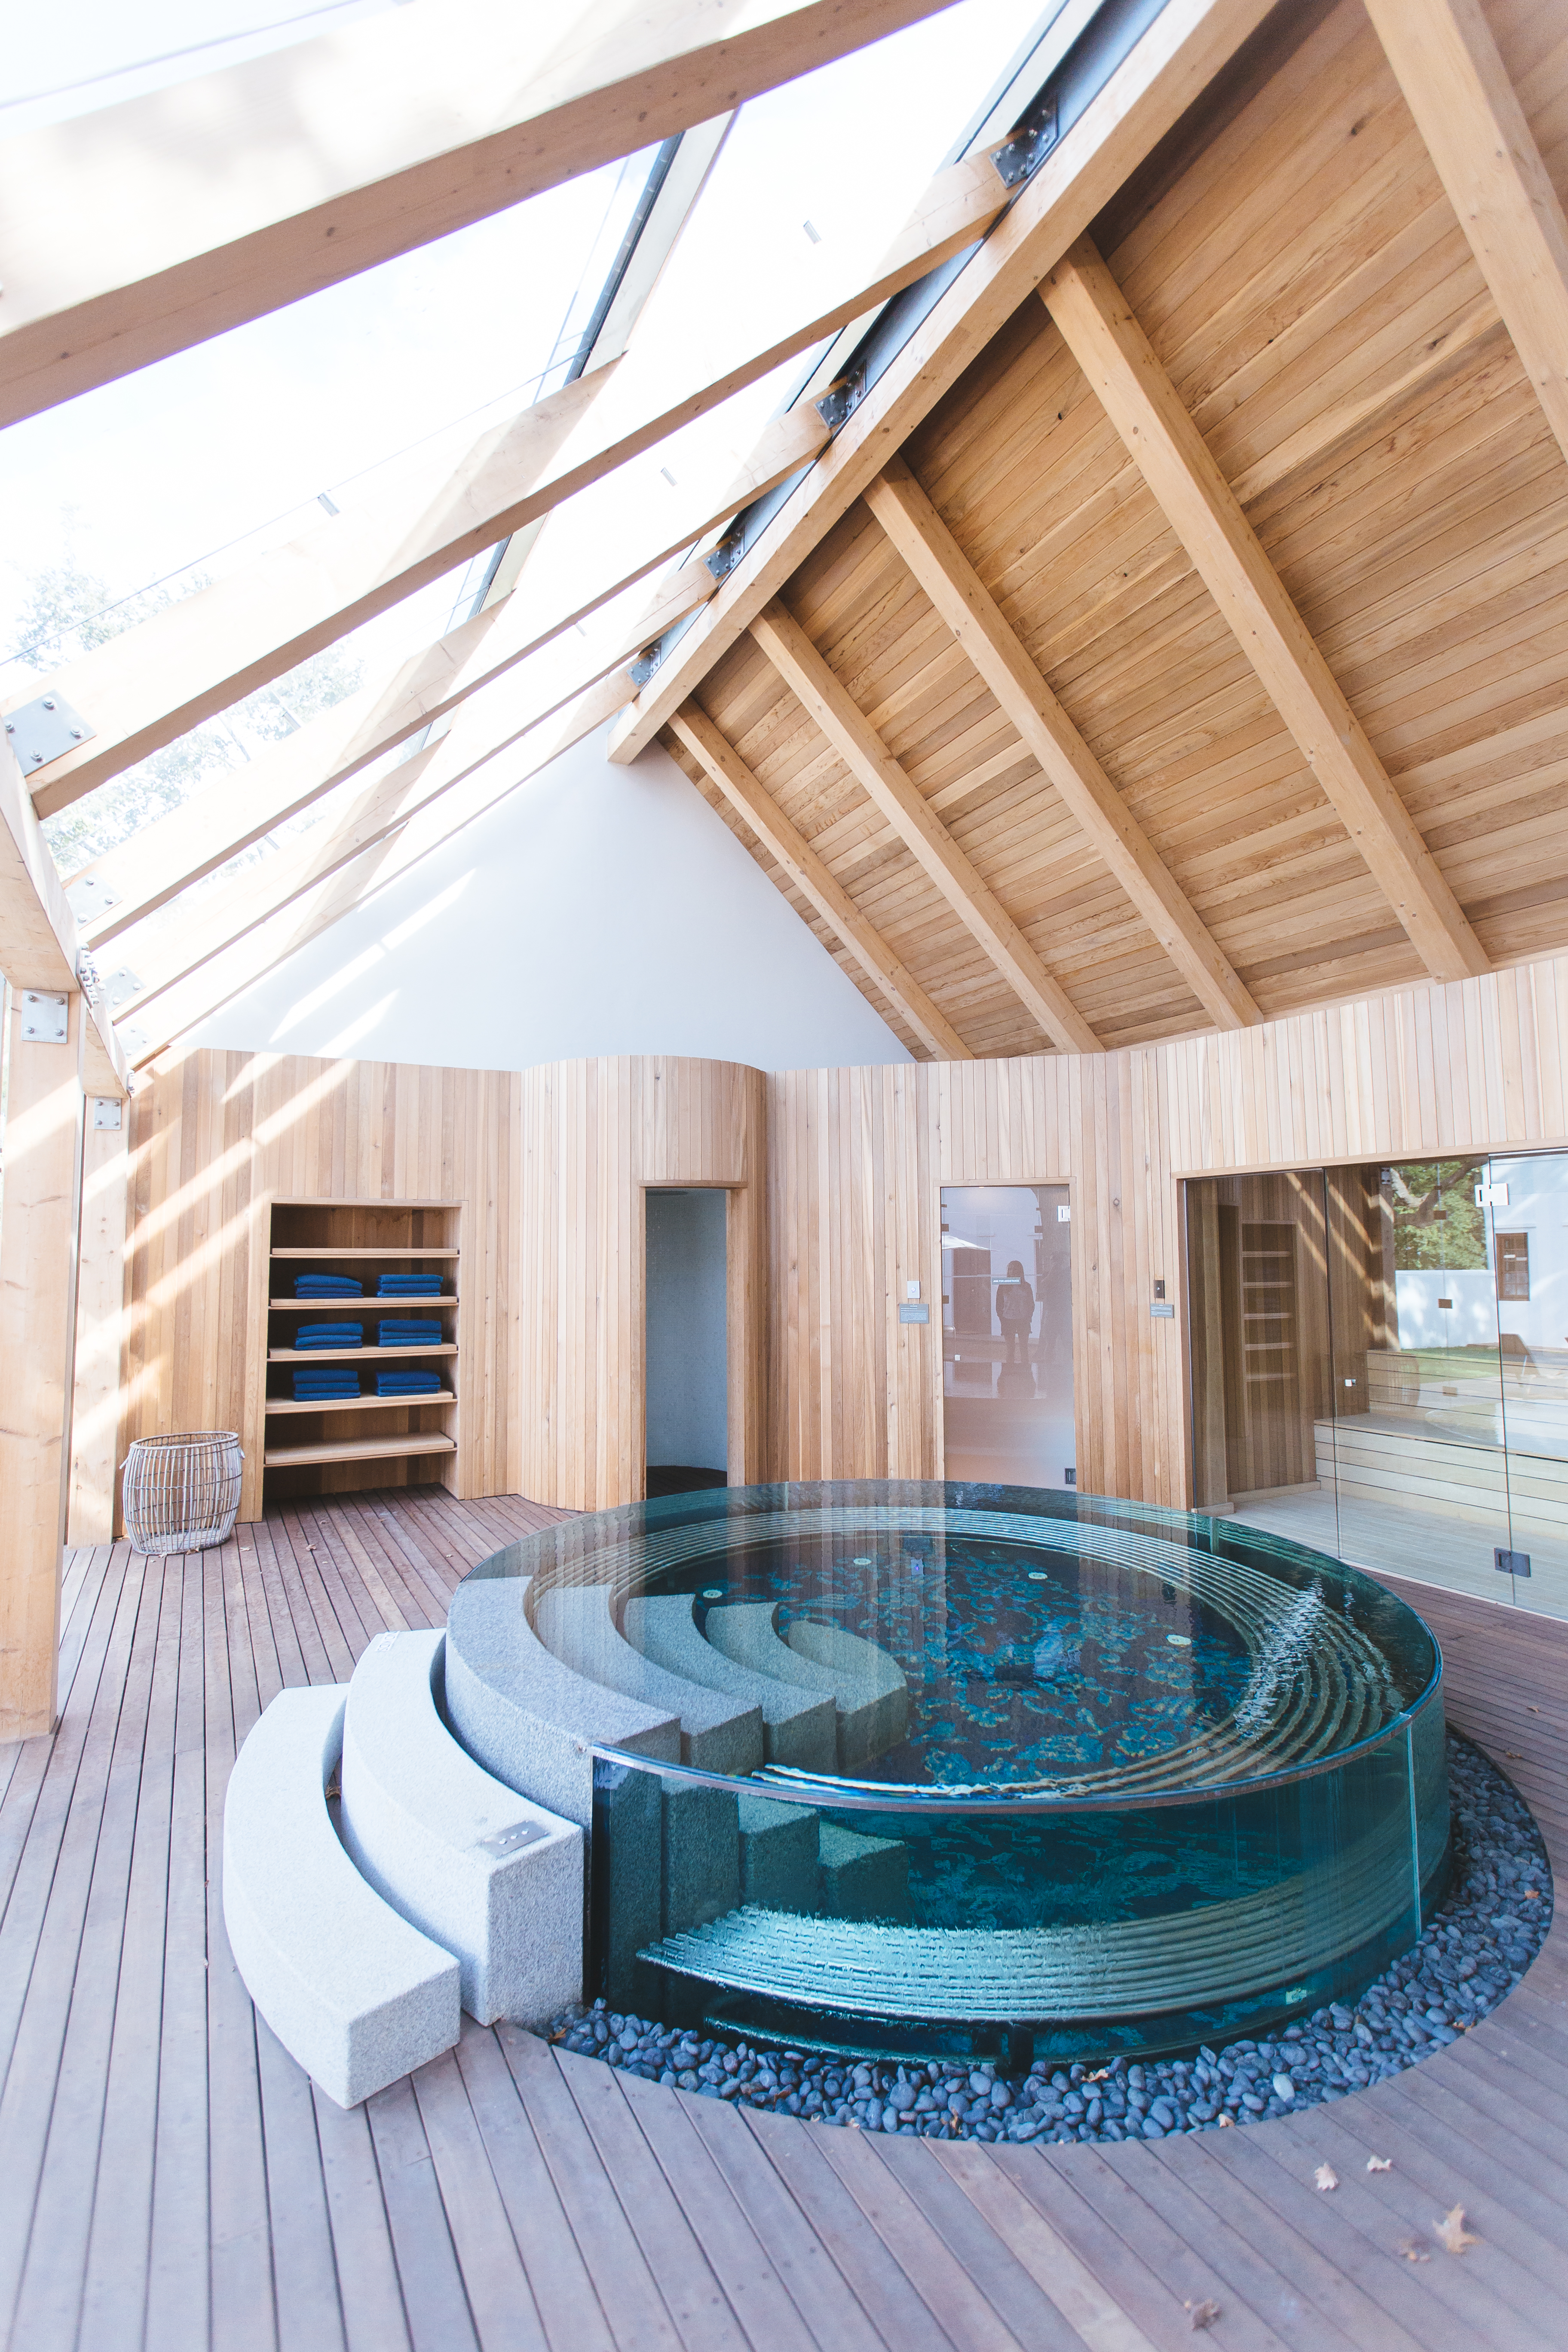
architecture, wood, floor, glass, swimming pool, cottage, property, room, interior design, luxury, estate, jacuzzi, daylighting, man made object